The Real Housewives of Dallas season 3

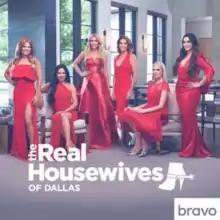
Cover used by the iTunes Store

The third season of "The Real Housewives of Dallas", an American reality television series, is broadcast on Bravo. It aired from August 15, 2018, until December 12, 2018, and is primarily filmed in Dallas, Texas. Its executive producers are Adam Karpel, Andrew Hoegl, John Paparazzo, Rich Bye, Samantha Billett and Andy Cohen.